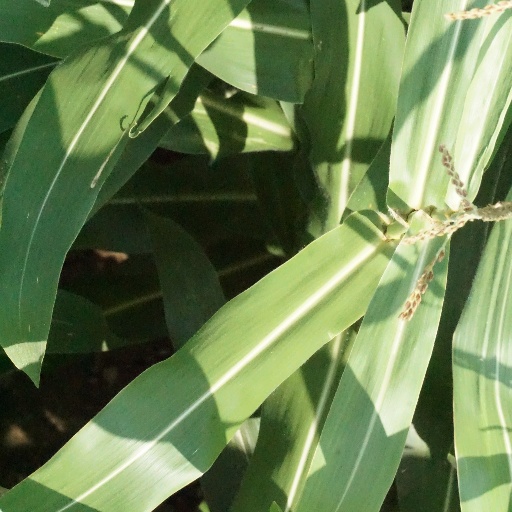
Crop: maize; corn